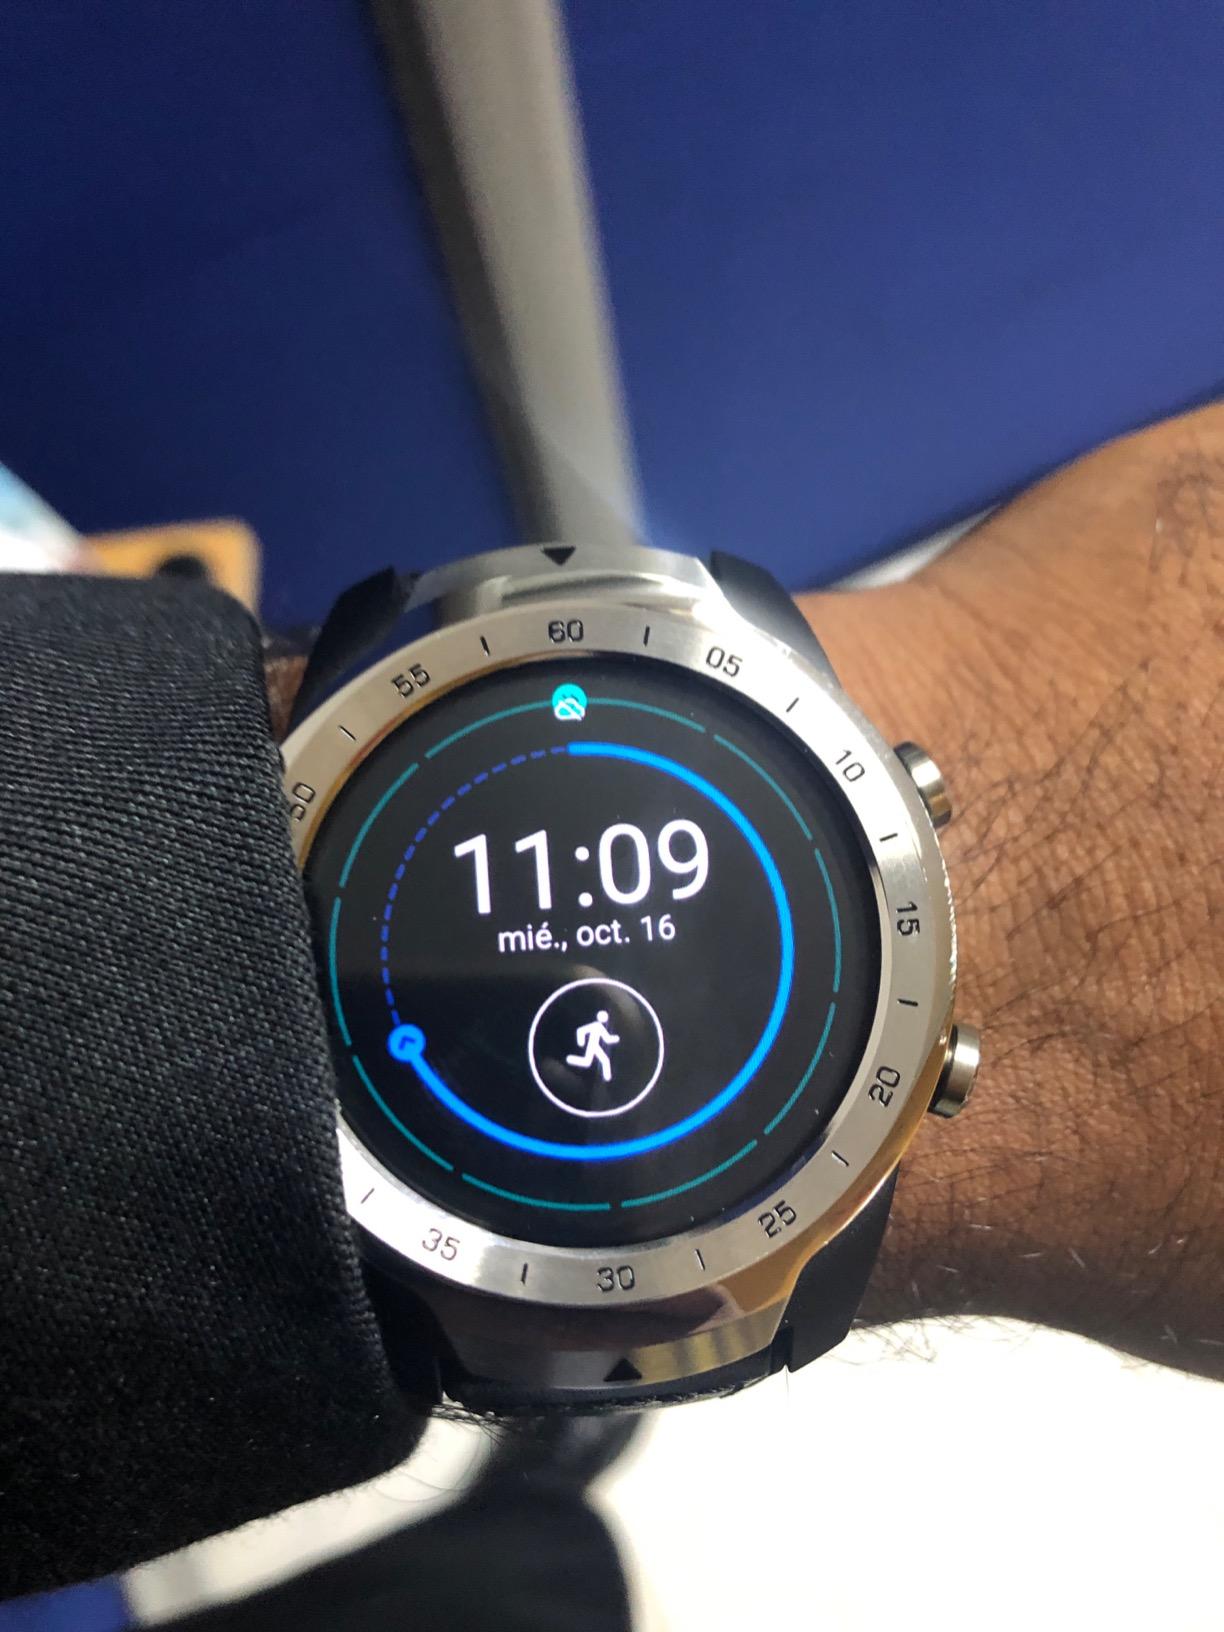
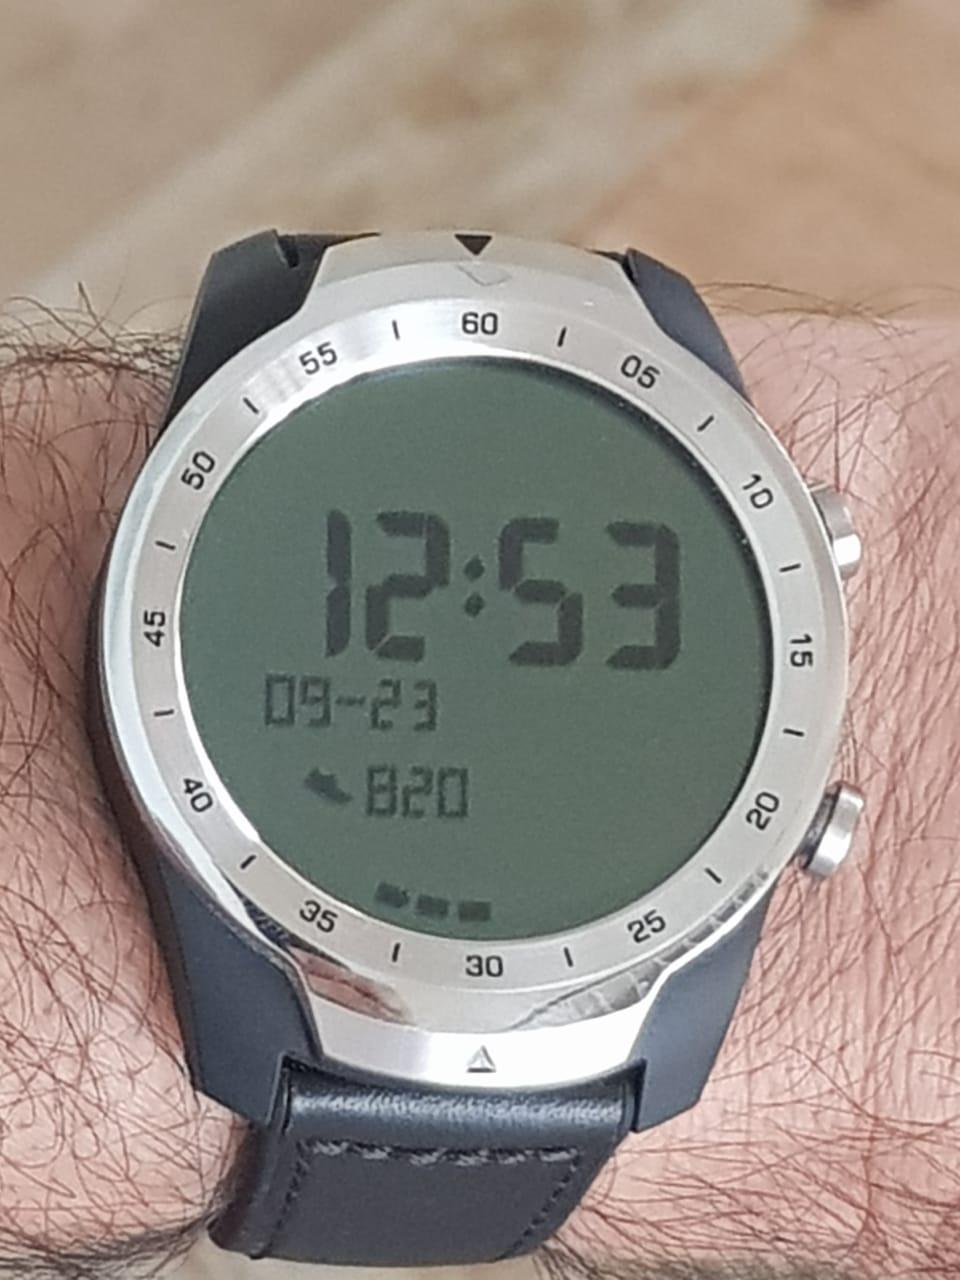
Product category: smartwatch
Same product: yes